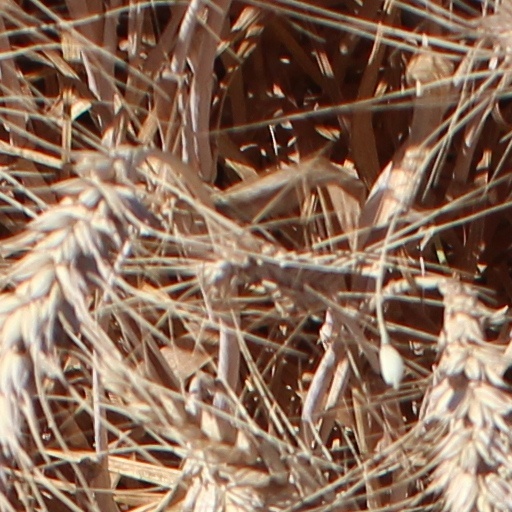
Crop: wheat